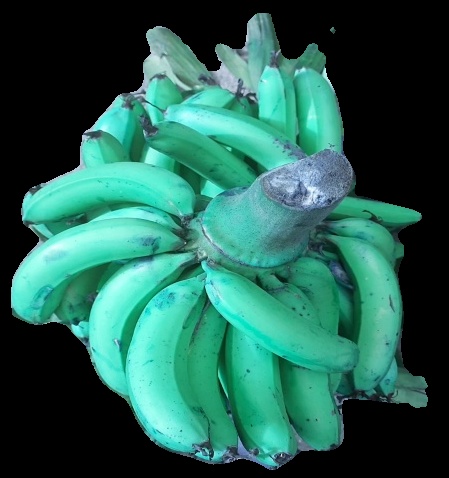
Variety: pachbale
Grade: grade3